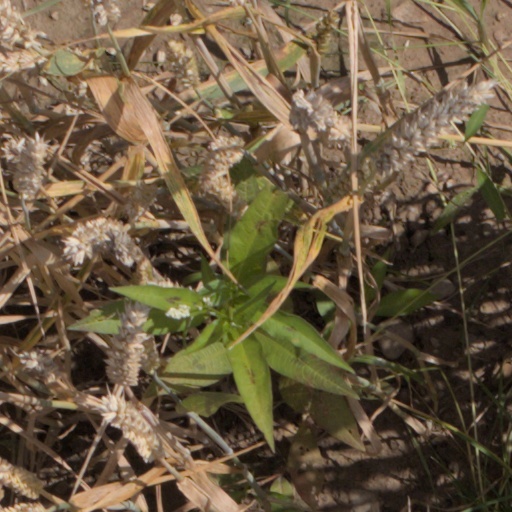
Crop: wheat